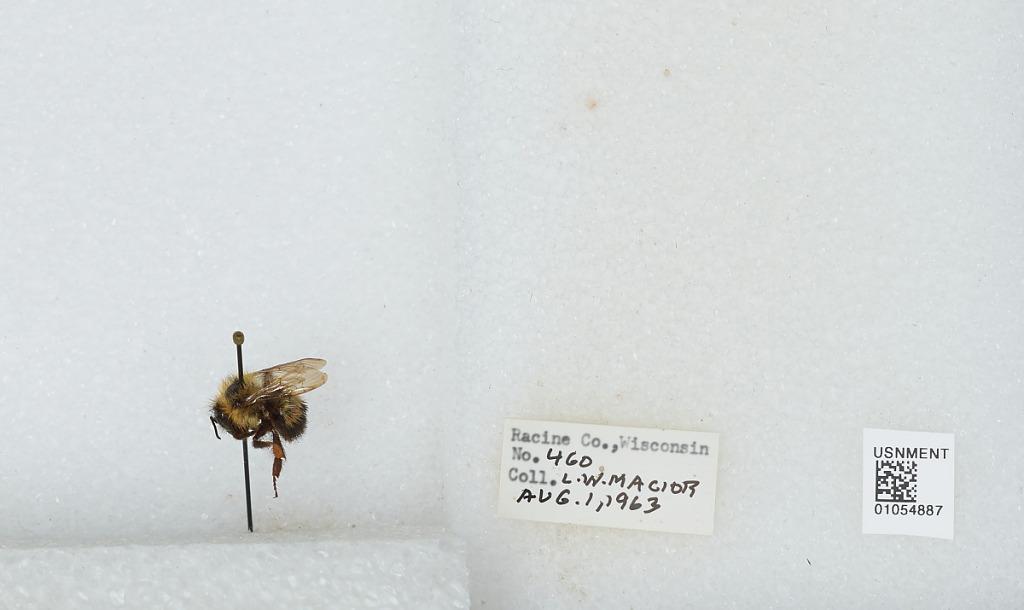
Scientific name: Bombus (Bombus) affinis Cresson
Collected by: L. Macior
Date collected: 1963-8-1
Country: United States
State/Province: Wisconsin
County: Racine
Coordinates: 42.78, -87.76